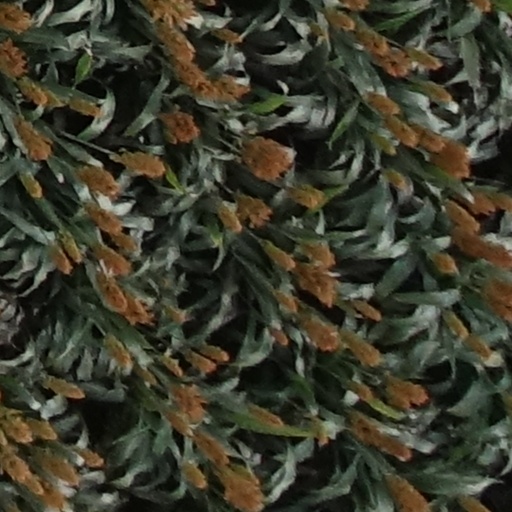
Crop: sorghum